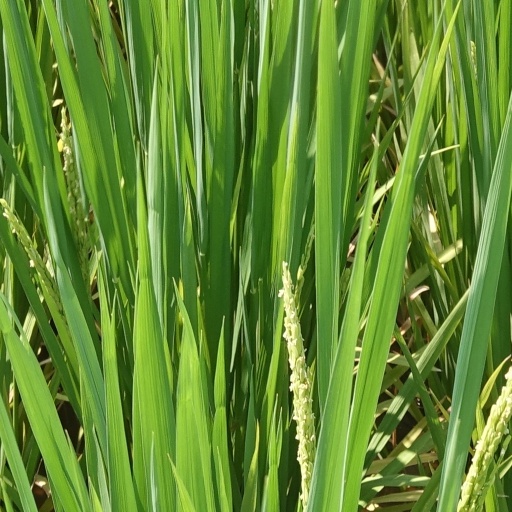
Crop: rice